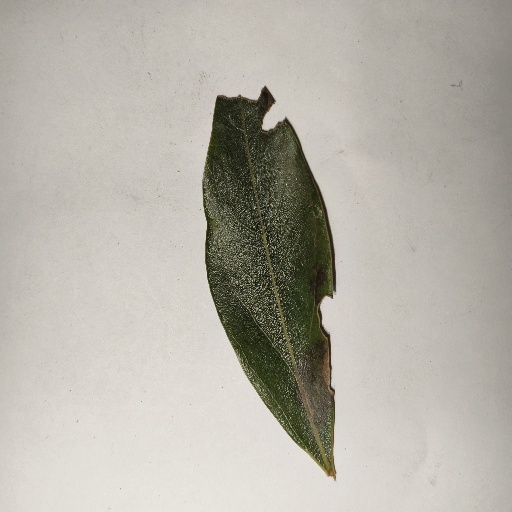
Species: Camphor
Leaf condition: Shot Hole